Impact of Tolkien's Middle-earth writings

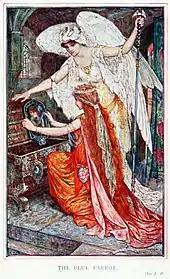
Fantasy before Tolkien: "The Blue Parrot" by H. J. Ford, for Andrew Lang's 1907 "The Olive Fairy Book"

J. R. R. Tolkien was an English author and philologist of ancient Germanic languages, specialising in Old English; he spent much of his career as a professor at the University of Oxford. He is best known for his novels about his invented Middle-earth, "The Hobbit" and "The Lord of the Rings", and for the posthumously published "The Silmarillion" which provides a more mythical narrative about earlier ages. A devout Roman Catholic, he described "The Lord of the Rings" as "a fundamentally religious and Catholic work", rich in Christian symbolism. His Middle-earth books have sold hundreds of millions of copies.